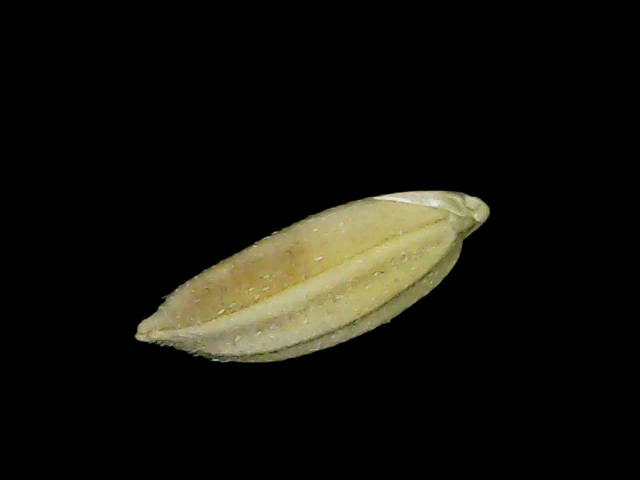
Rice variety: Bd52